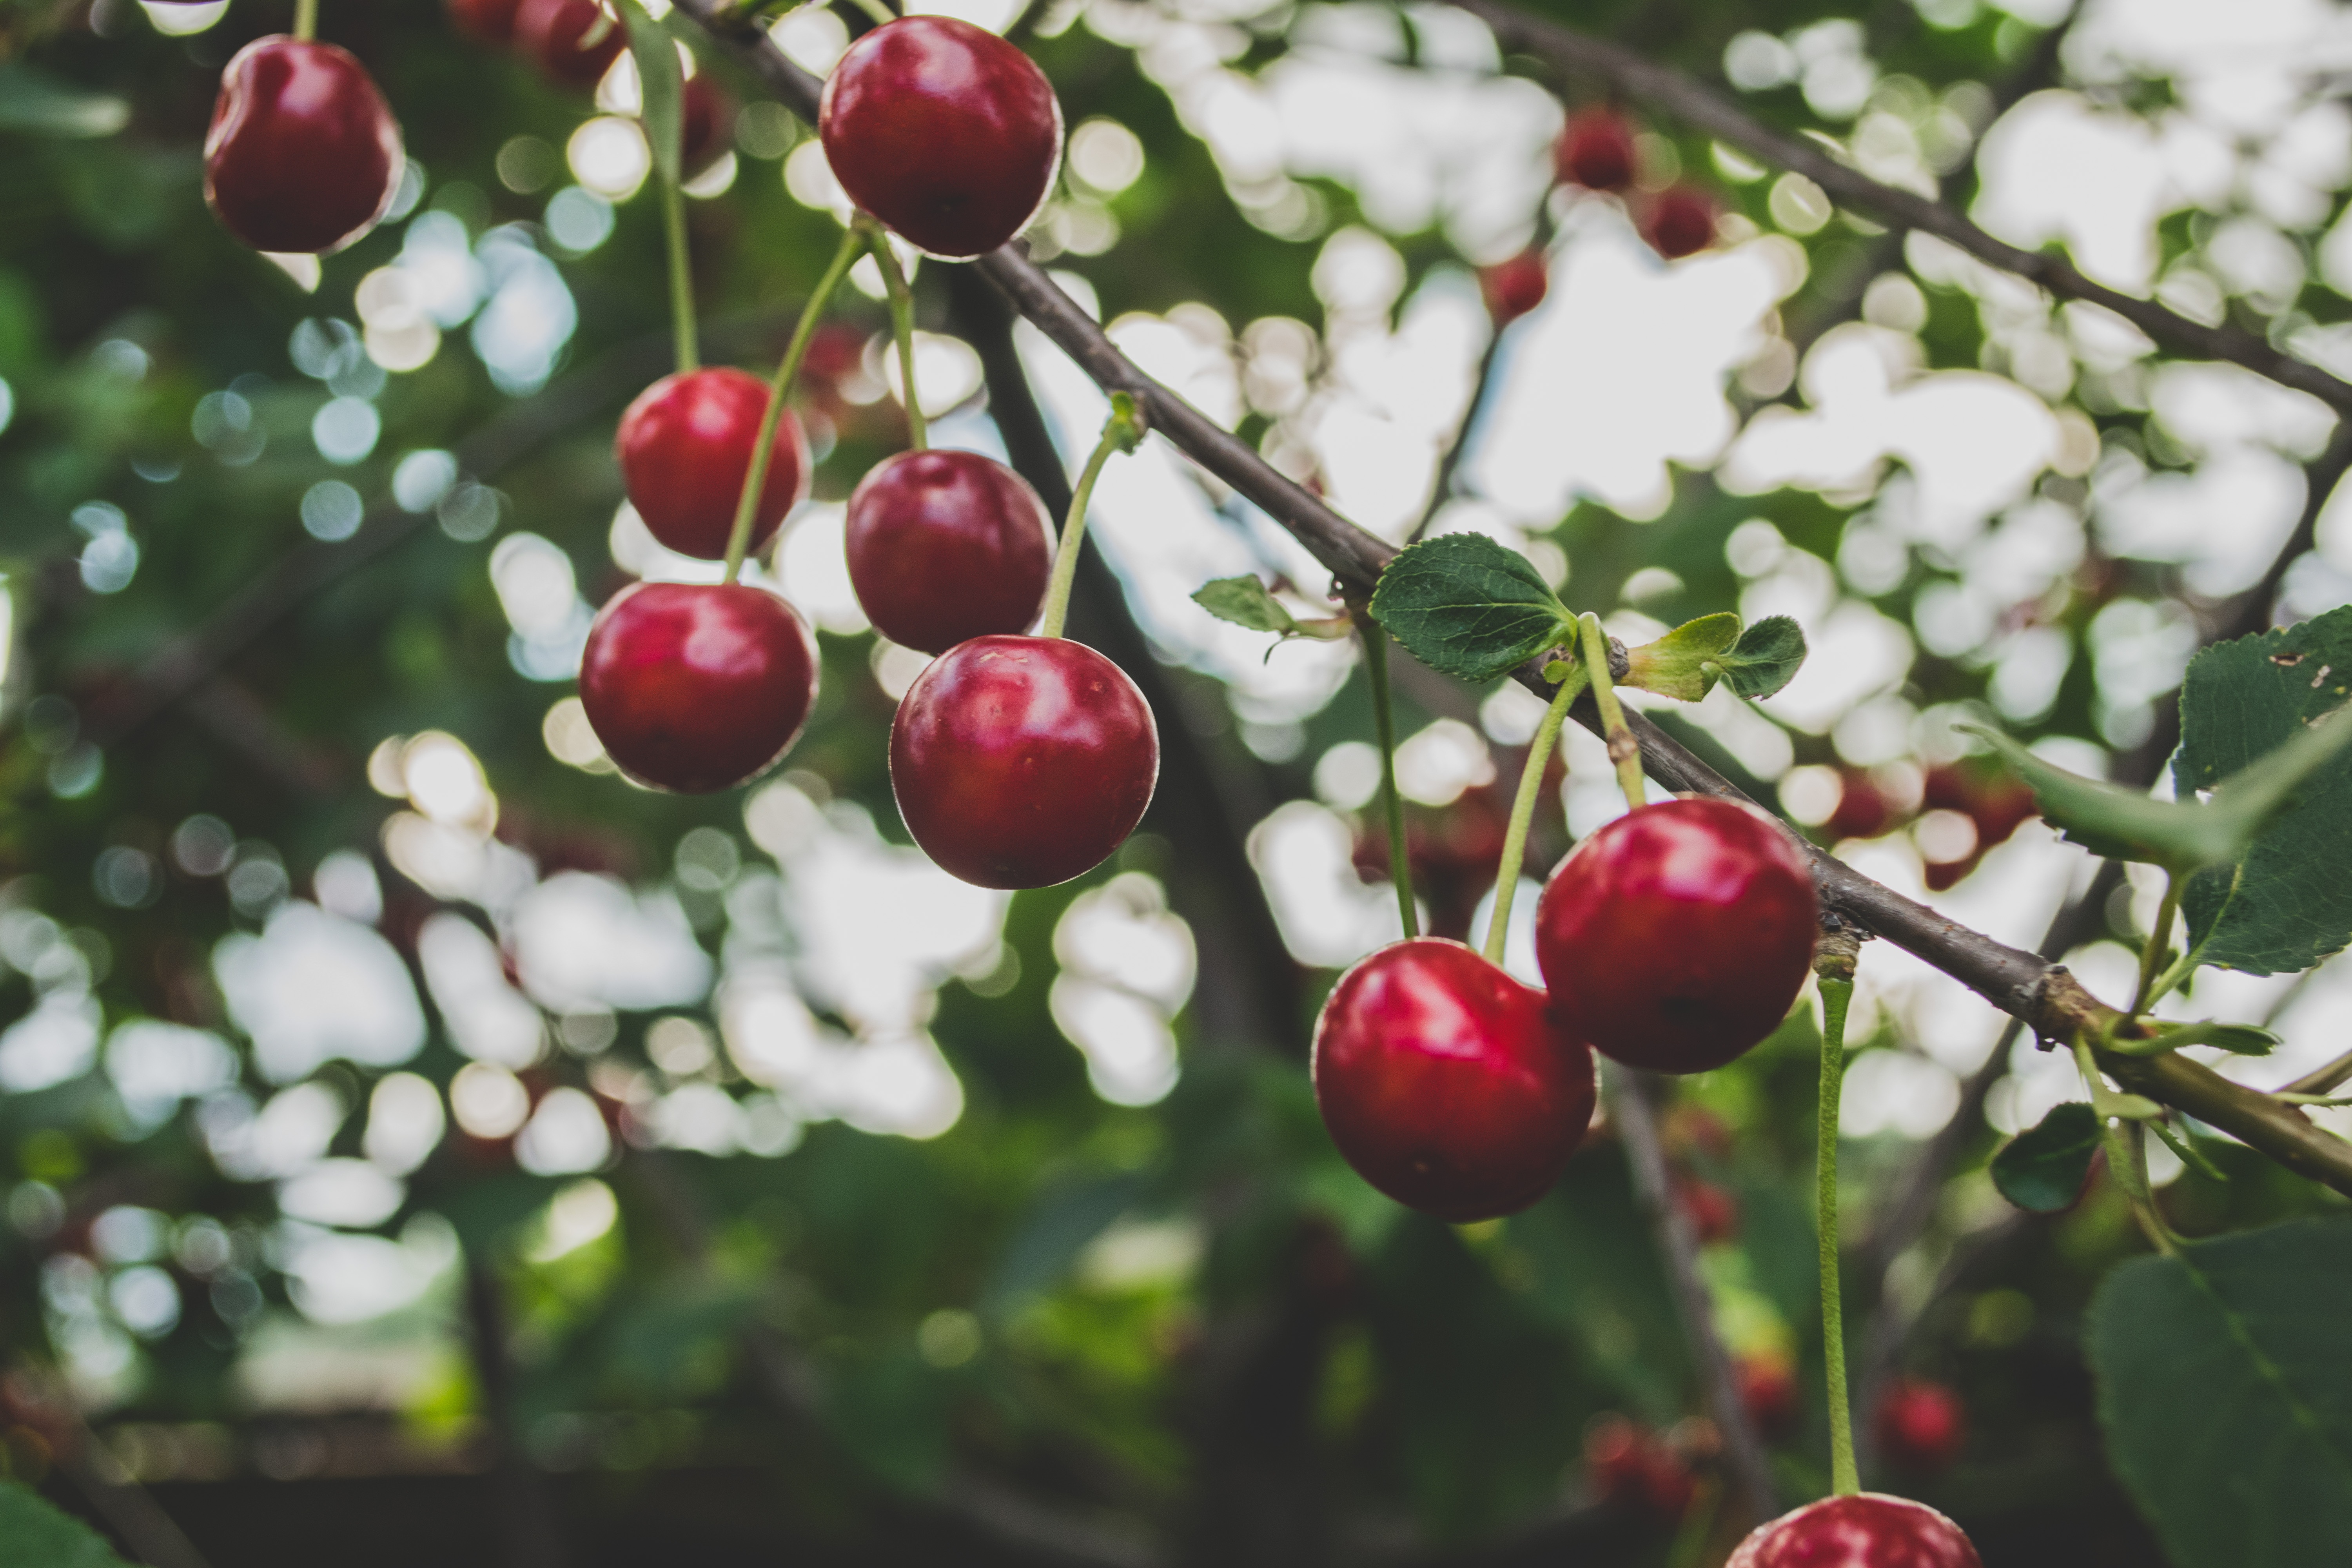
tree, nature, outdoor, branch, blossom, plant, girl, sun, field, farm, fruit, berry, fall, flower, kid, orchard, summer, ripe, young, food, green, red, harvest, produce, fresh, child, agriculture, garden, basket, healthy, flora, childhood, season, eating, family, fun, happiness, gardening, toddler, shrub, little, vitamins, cherry, hawthorn, organic, cherries, gardener, rose hip, bio, flowering plant, rose family, acerola, malpighia, land plant